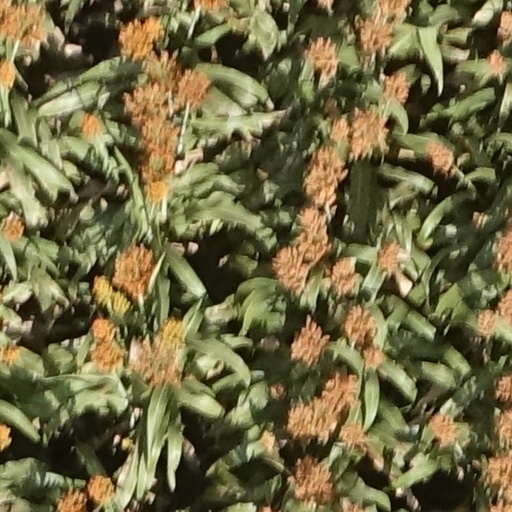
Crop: sorghum